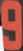
Number: 9